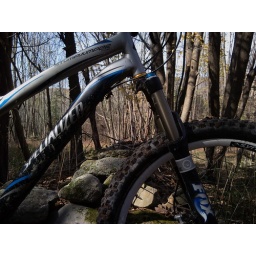
One of the countless rock walls in the woods of the Hudson Valley in NY.